Briconet Redoubt

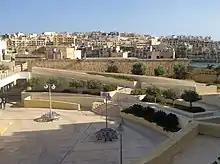
The redoubt viewed from the rear

Briconet Redoubt's structure is typical of most other coastal redoubts built in Malta. It consists of a pentagonal platform having short flanks, and a rectangular blockhouse sealing off the gorge. Unlike other Maltese redoubts, the gorge and flanks have high boundary walls pierced by musketry loopholes. These were built to defend the redoubt from a landward attack, since it is overlooked by high ground.